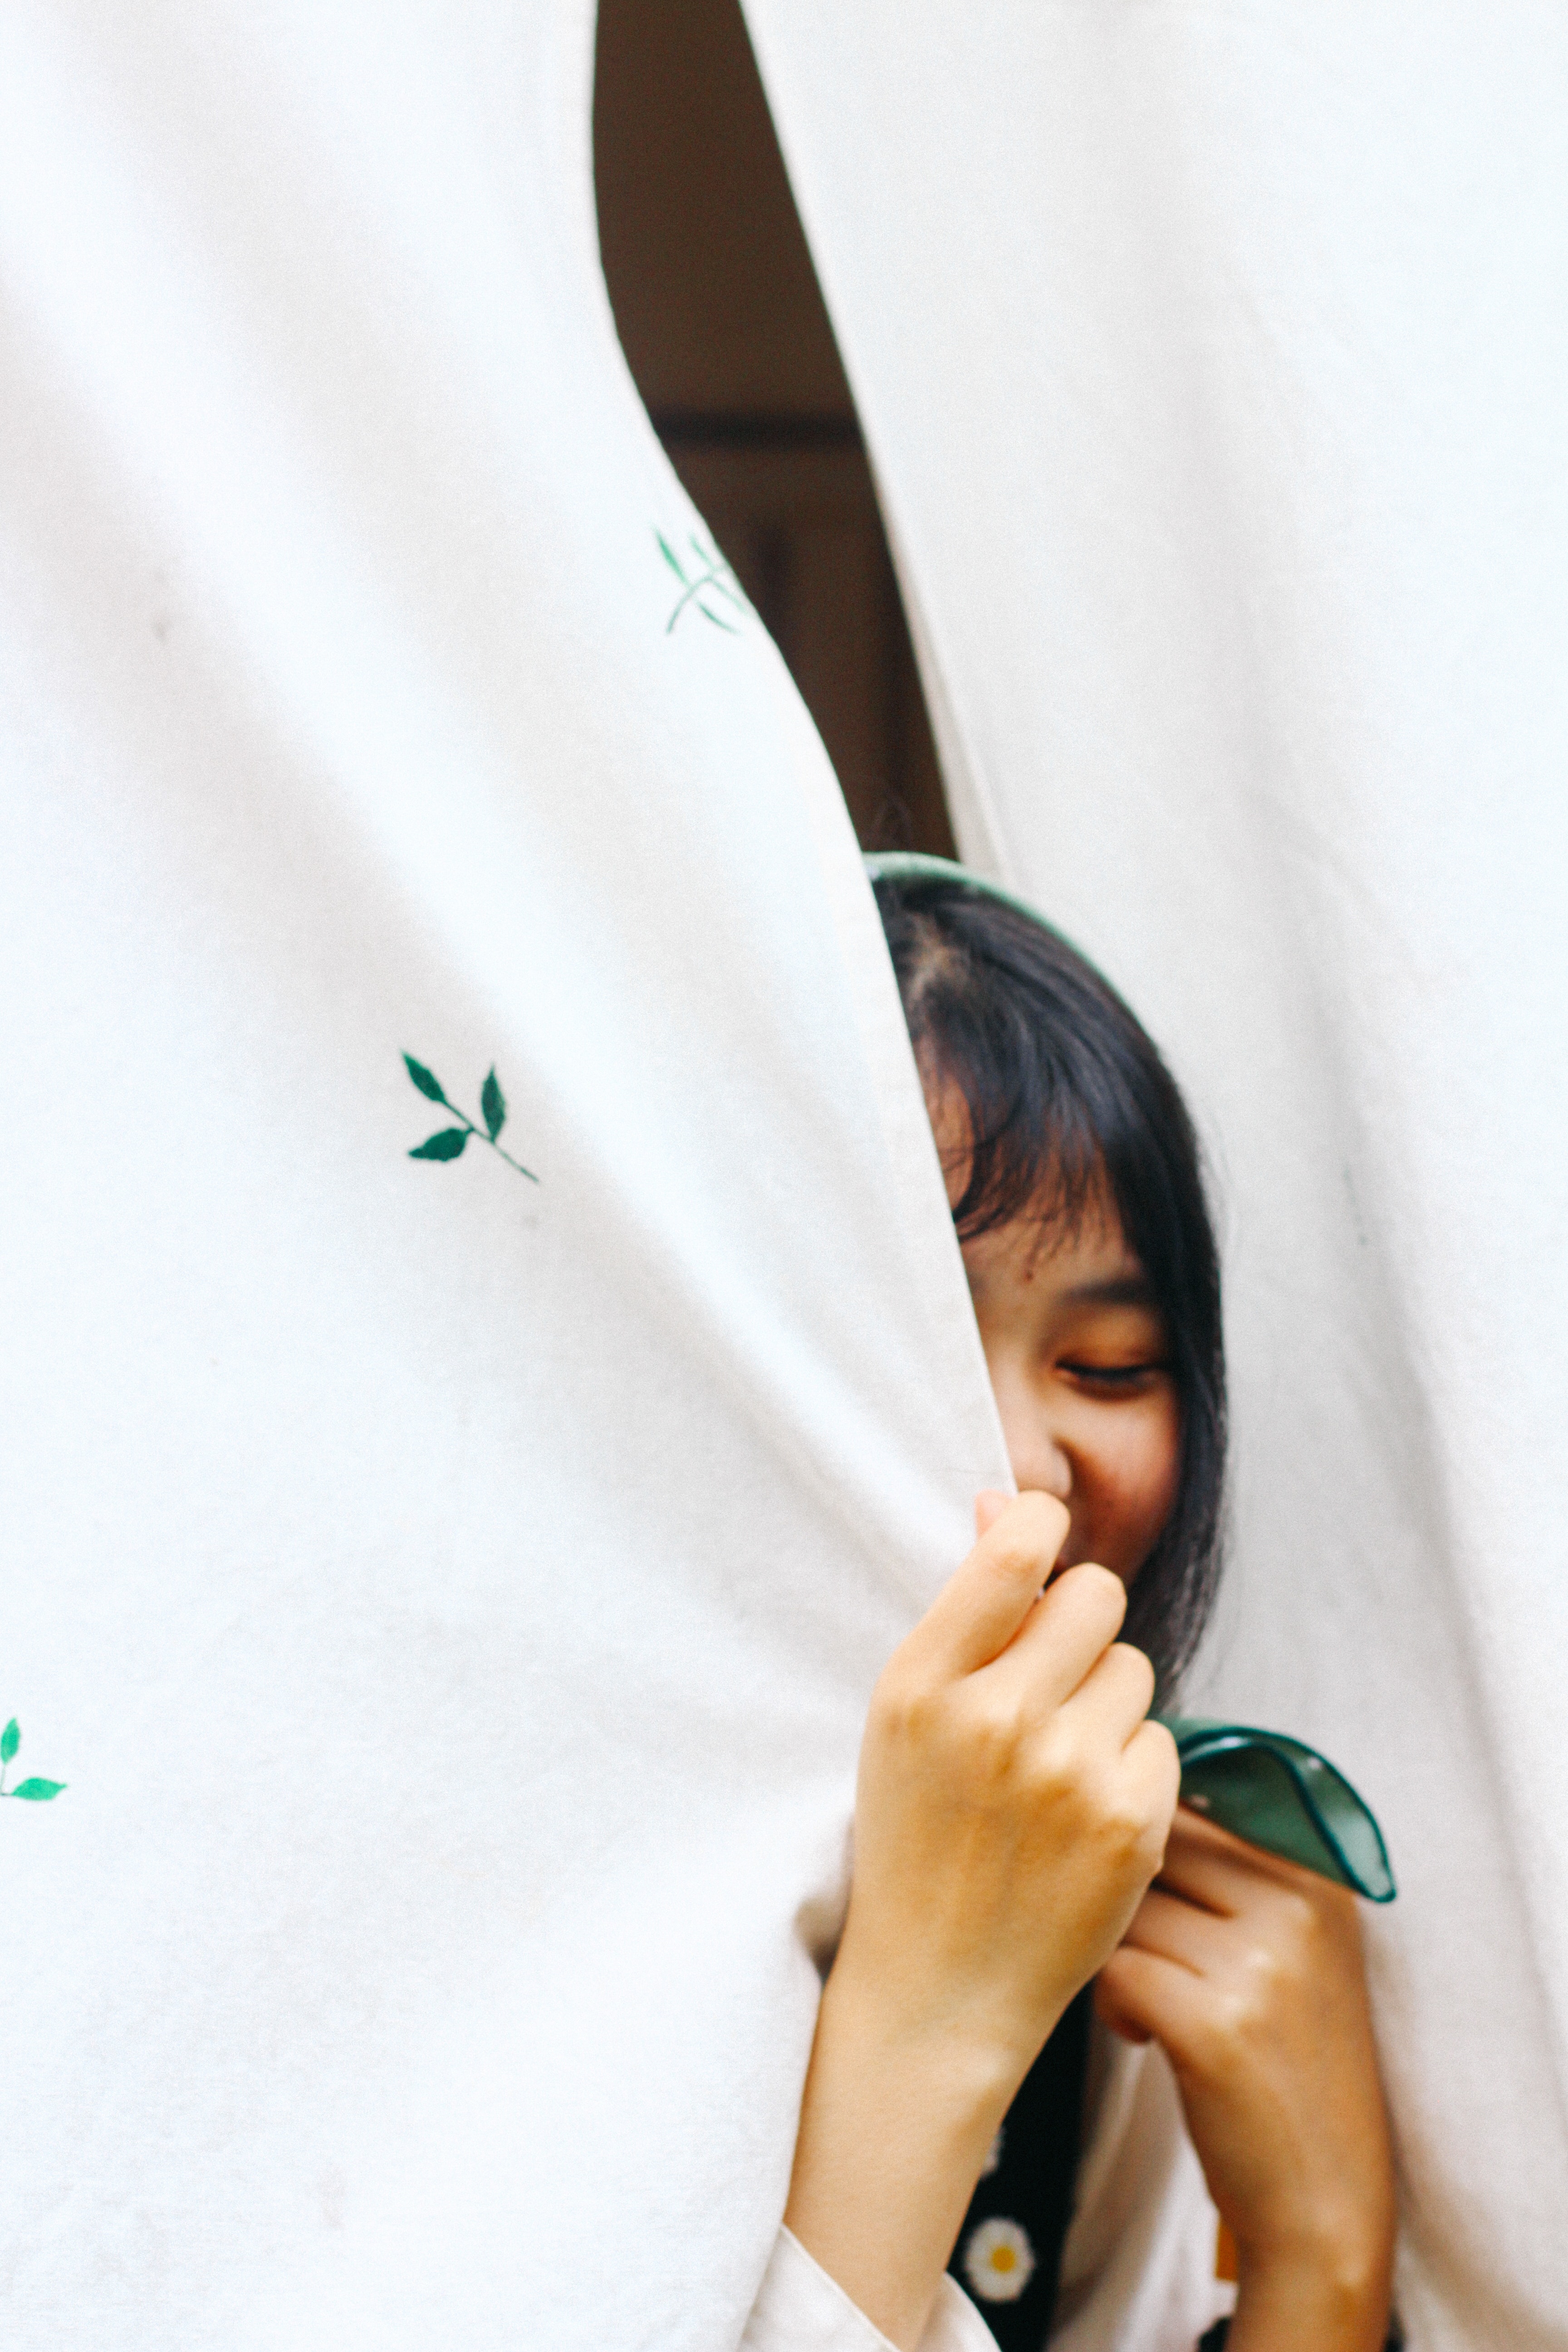
white, skin, arm, hand, photography, finger, long hair, elbow, gesture, black hair